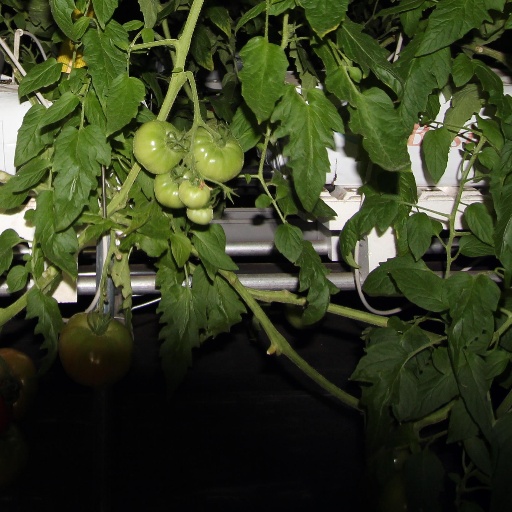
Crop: tomato